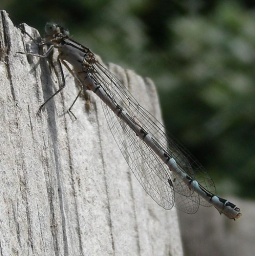
A very pale female common blue damselfly on our fence in Yateley, seen from the side.